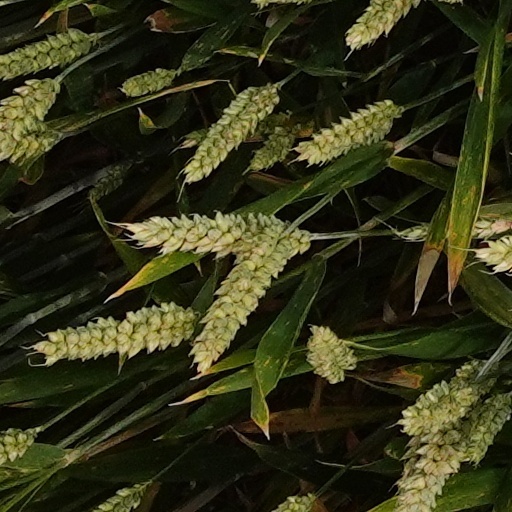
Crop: wheat